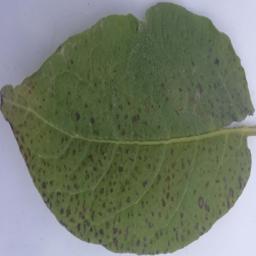
Etiqueta: Tizon_Temprano